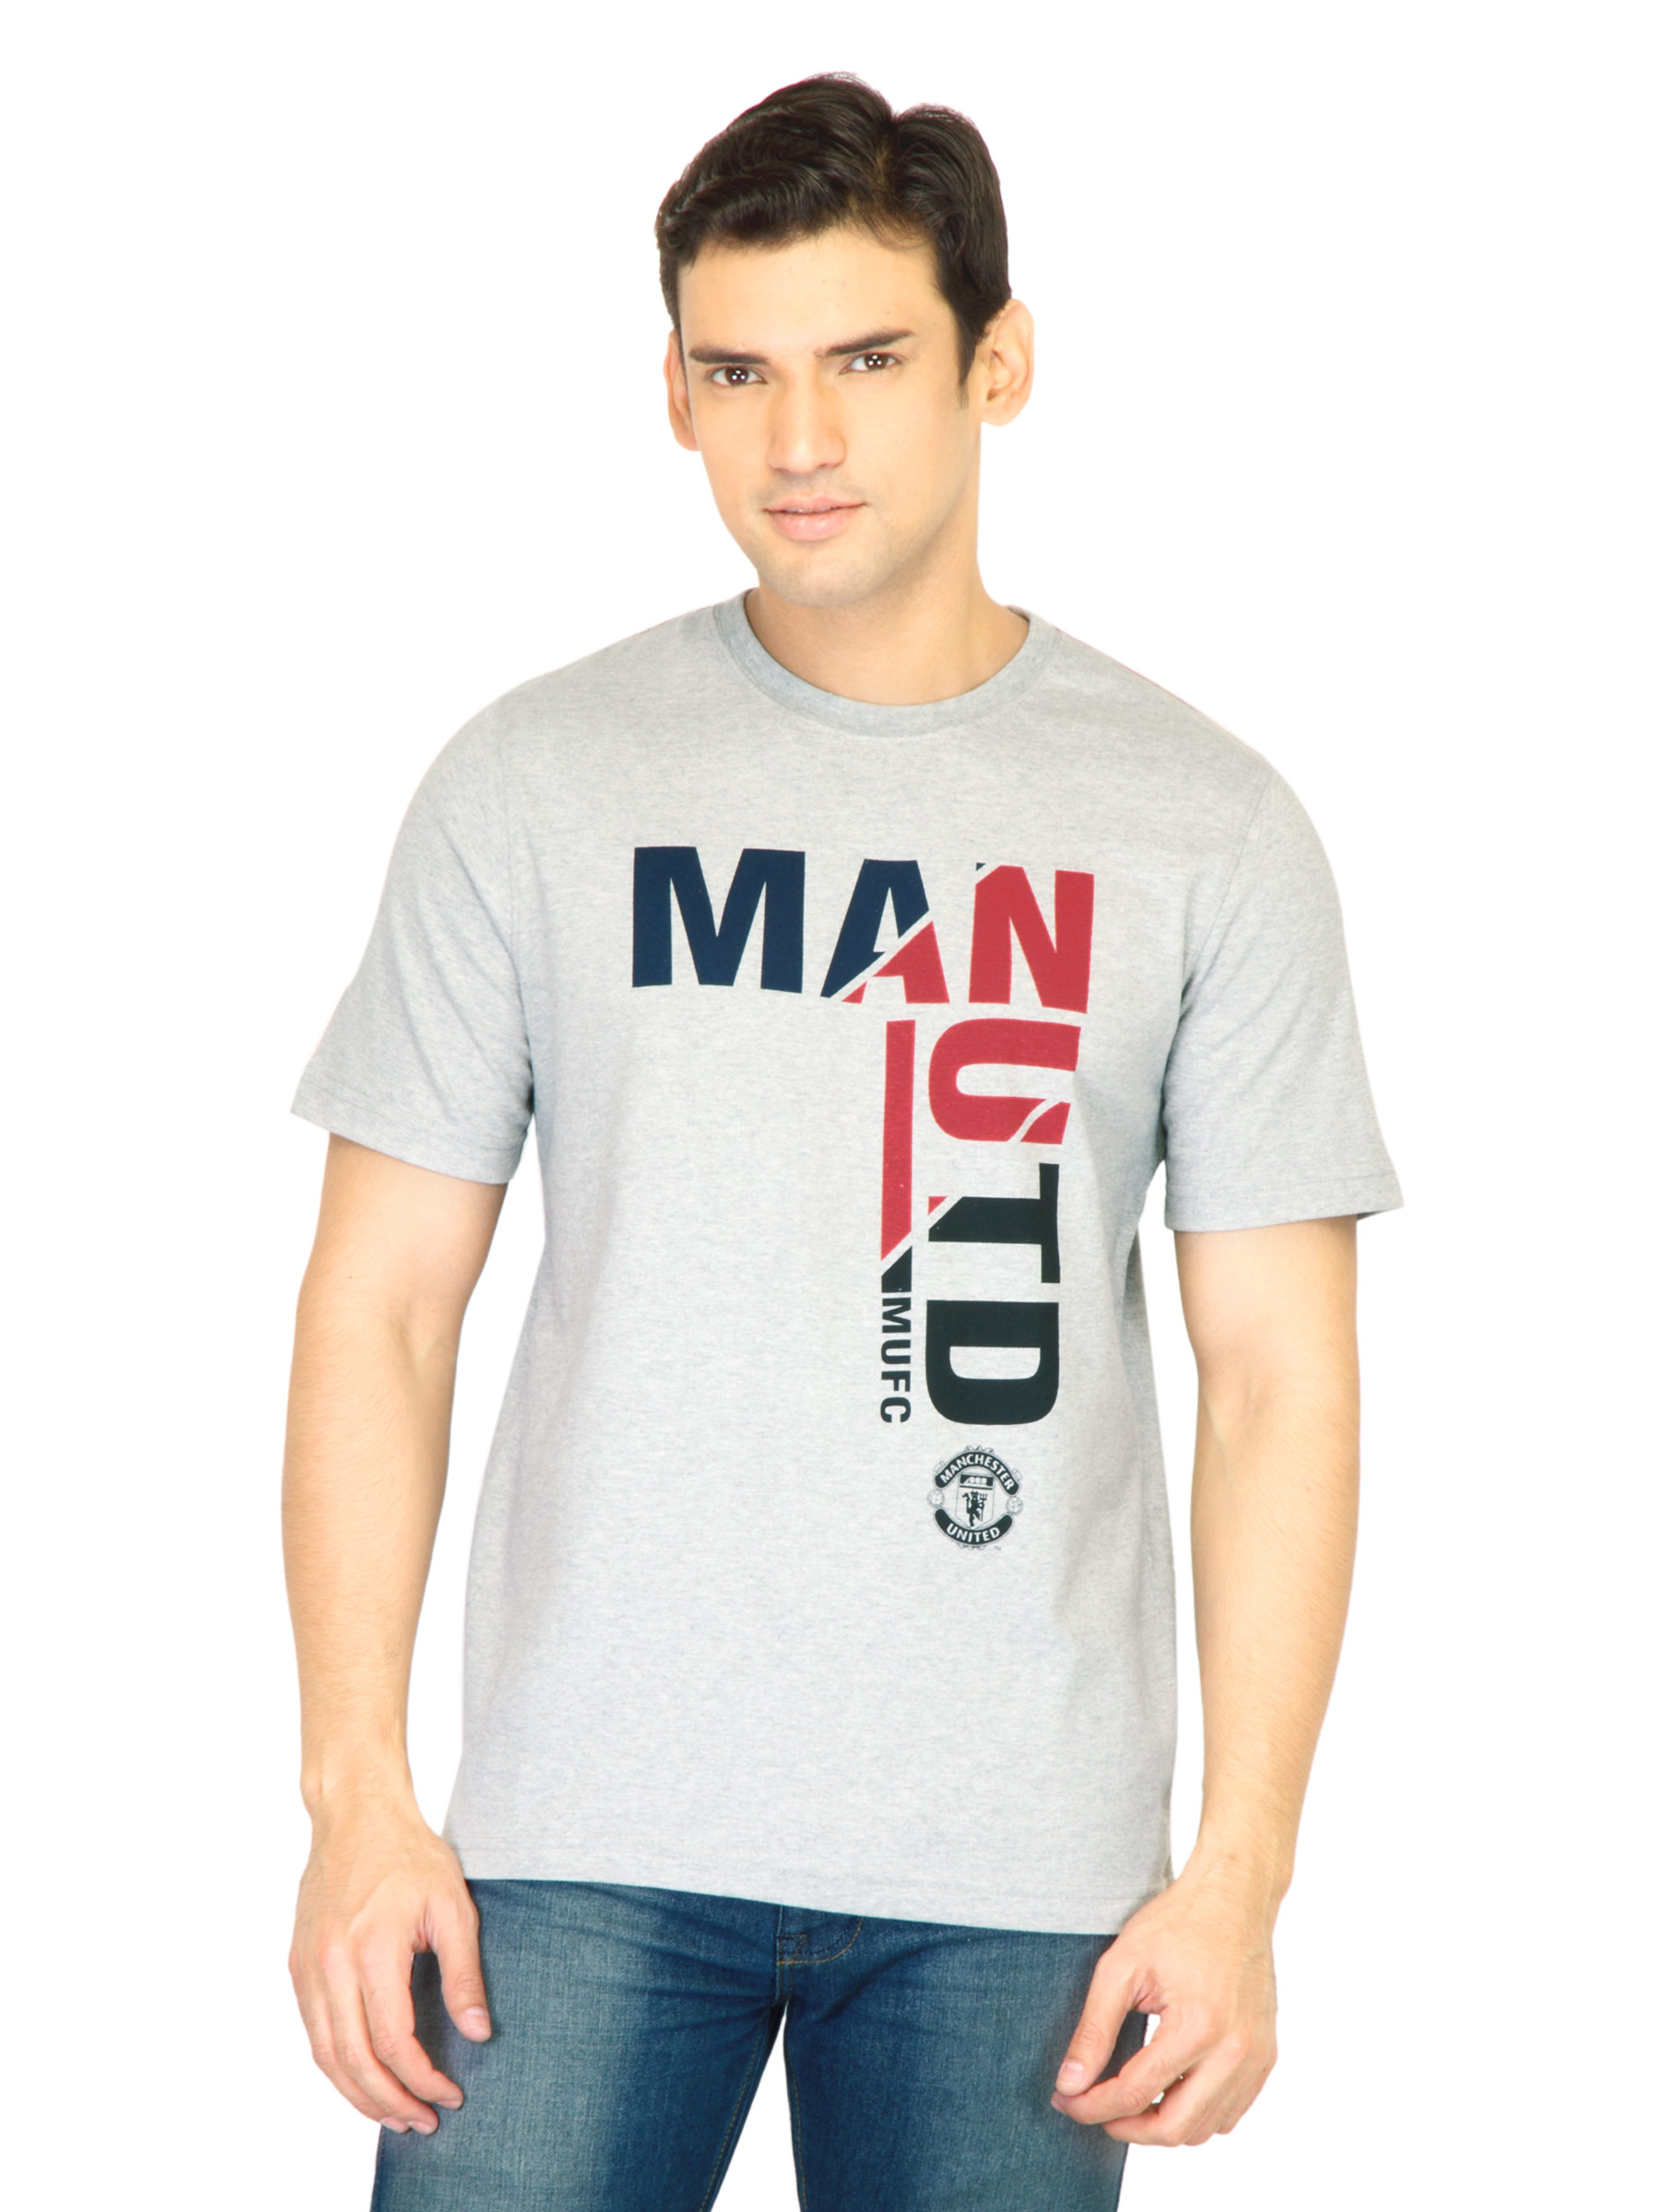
Manchester United Men Printed Grey Tshirt
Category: Apparel / Topwear / Tshirts
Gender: Men
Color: Grey
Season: Fall 2011
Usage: Casual